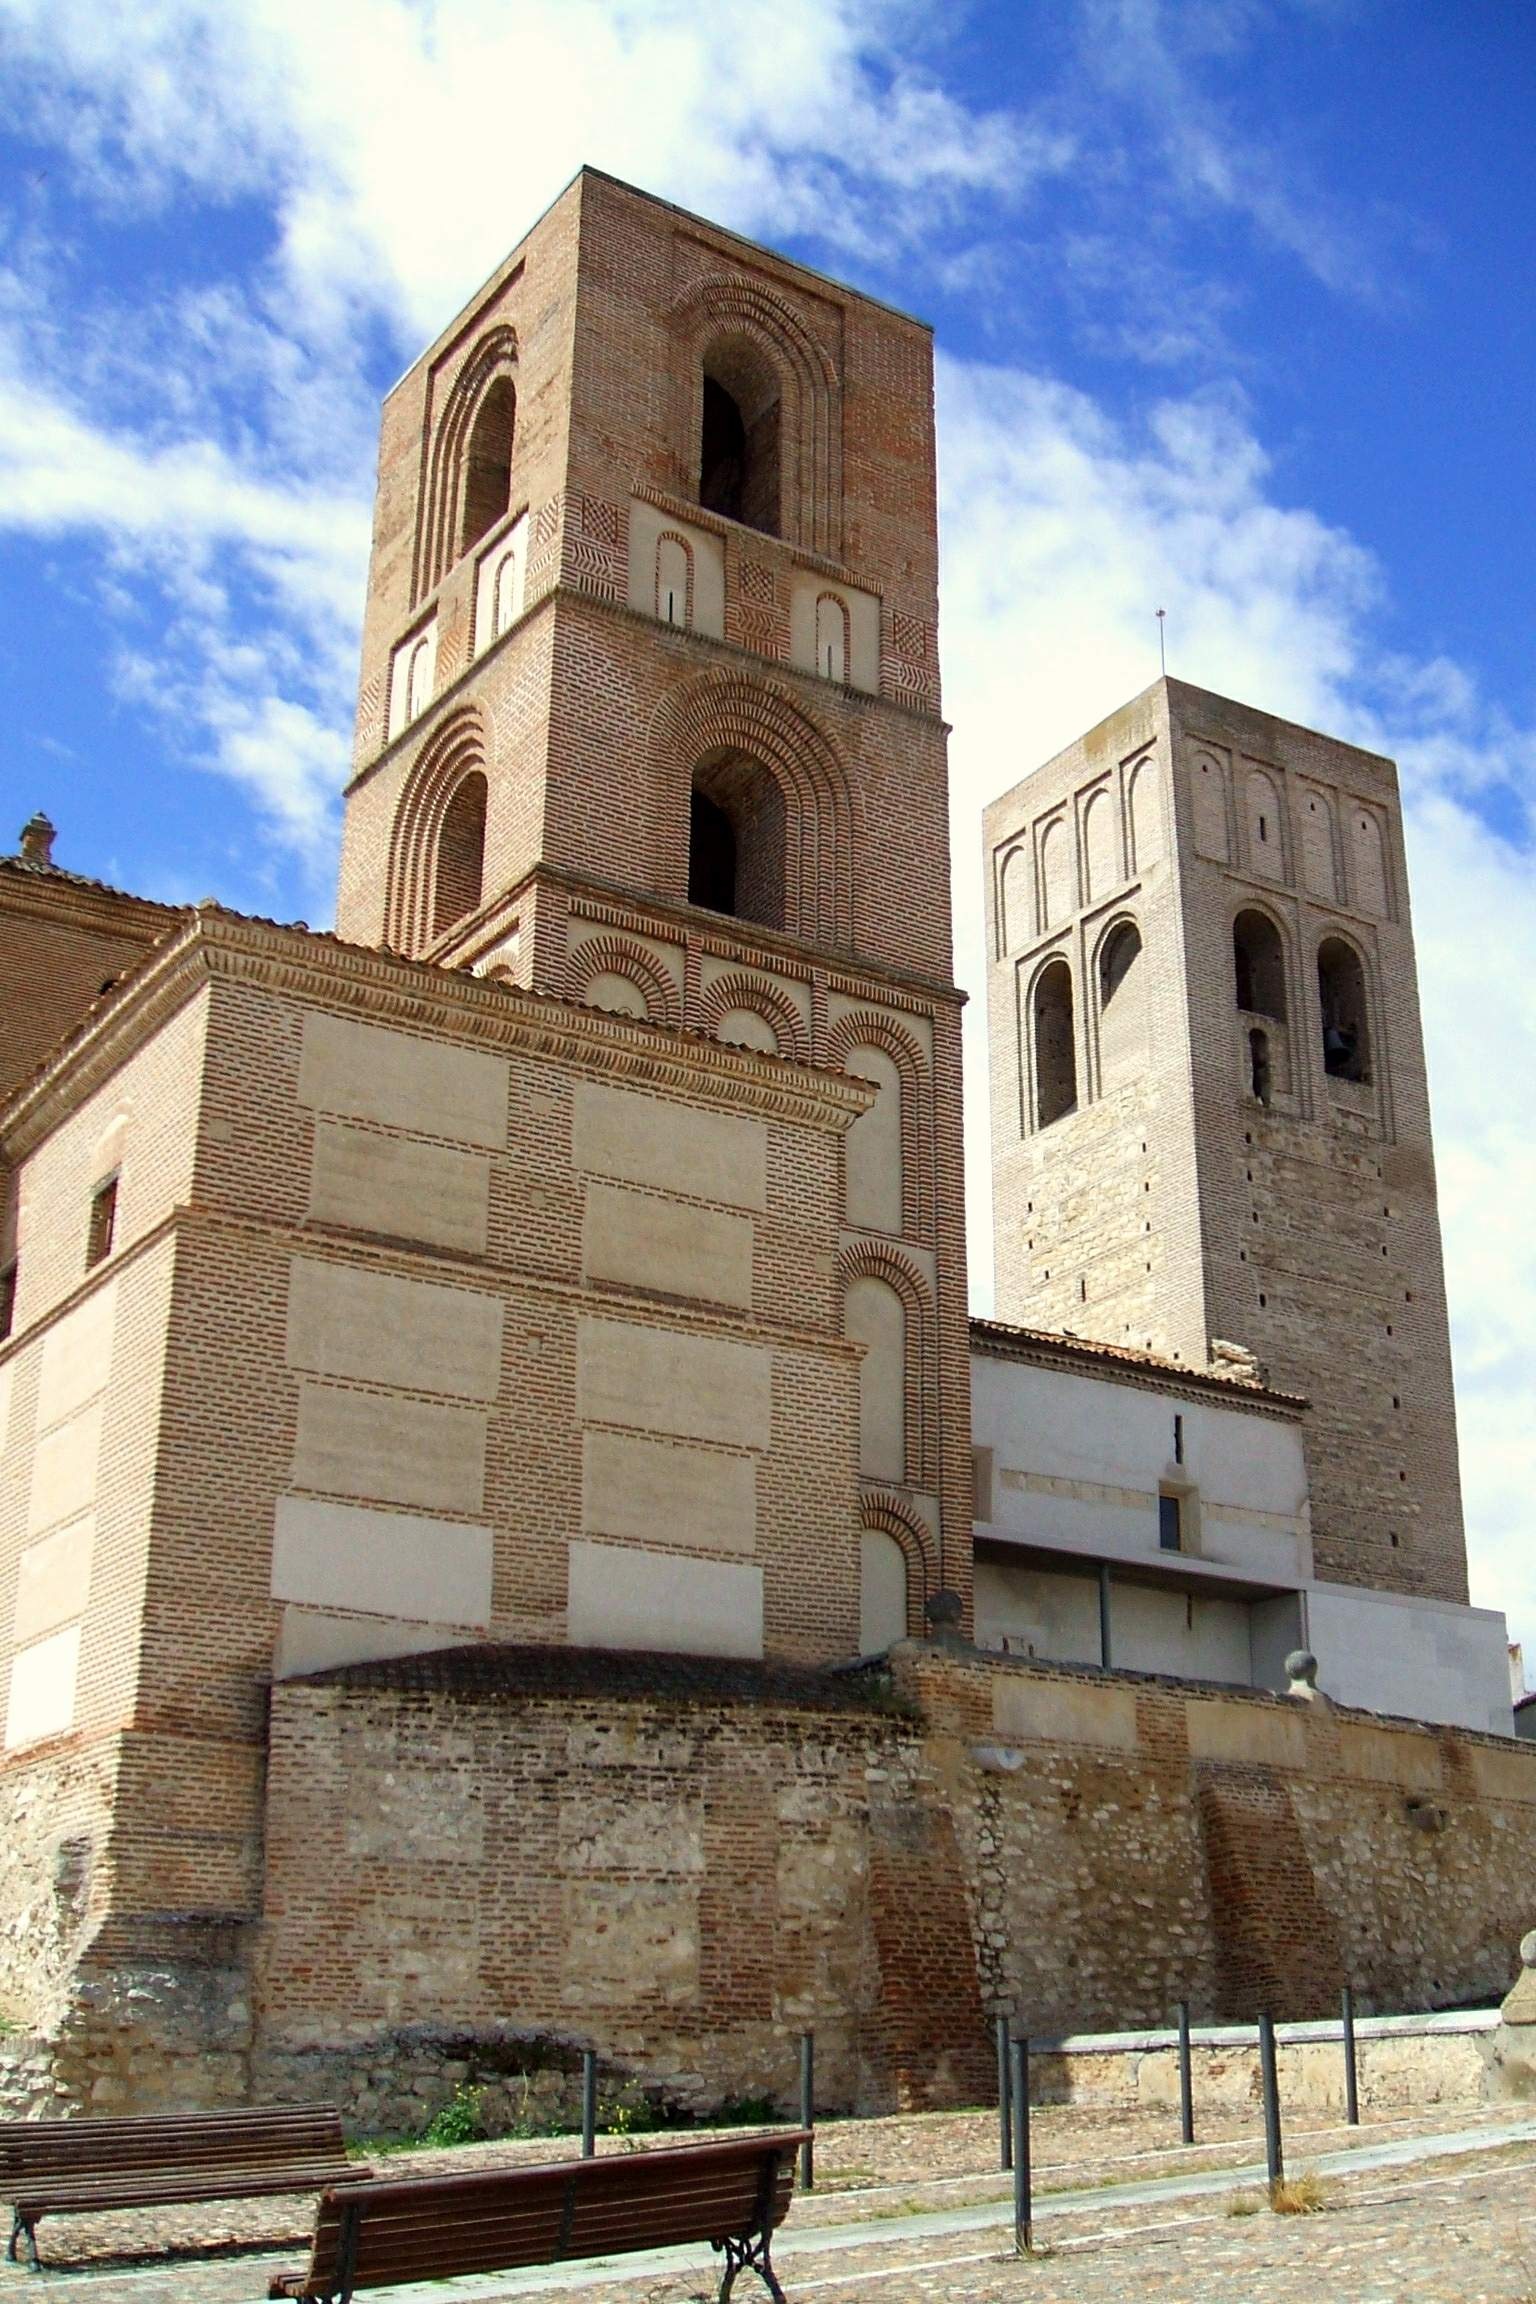
architecture, building, tower, facade, church, chapel, exterior, place of worship, bell tower, religious, spain, monastery, synagogue, arevalo, ancient history, spanish missions in california, san martin